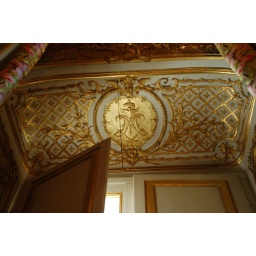
Gold-embellished woodwork above door - Marie Antoinette's bedroom at Versailles